Tactile paving

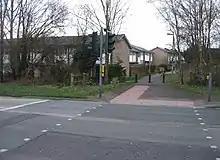
Photo of tactile paving where a bicycle path meets a road; the line where the path meets the road and a linear section going back onto the bike path form an L-shape

In Singapore, warning and directional blocks are installed primarily around subway stations and in some housing estates. Many crosswalks are also equipped with warning blocks. Installation rules are roughly the same as in Japan. Blocks are silver, yellow and grey.